Karpy

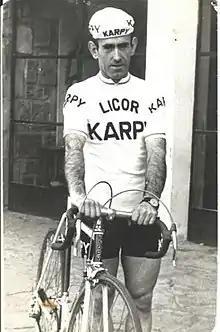
Alfredo Irusta wearing the team's jersey

Karpy was a Spanish professional cycling team that existed from 1967 to 1972.